Debunker

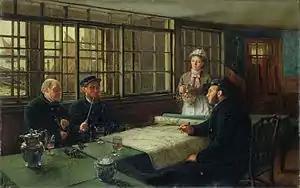
The authors of the "Debunking Handbook" warn that a failed debunking can actually worsen misconceptions. They recommend simple, positive, and emotionally sensitive education (e.g., bolstering the learner's ego, or avoiding threatening words).

Australian Professorial Fellow Stephan Lewandowsky and John Cook, Climate Communication Fellow for the Global Change Institute at the University of Queensland (and author at Skeptical Science) co-wrote "Debunking Handbook", in which they warn that debunking efforts may backfire. Backfire effects occur when science communicators accidentally reinforce false beliefs by trying to correct them, a phenomenon known as belief perseverance.